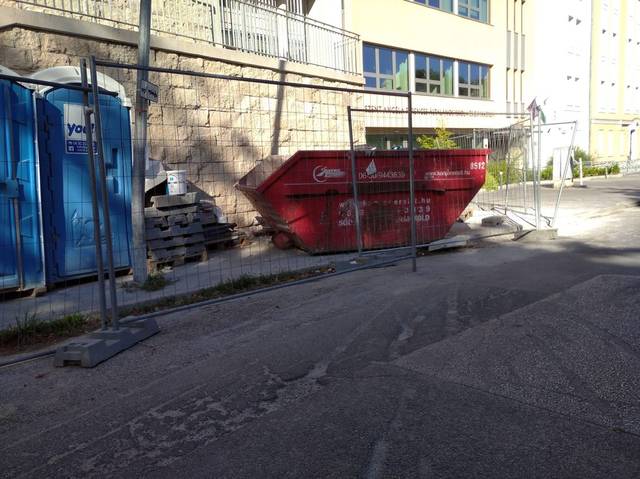
Region: Hungary
Coordinates: 47.514, 19.029